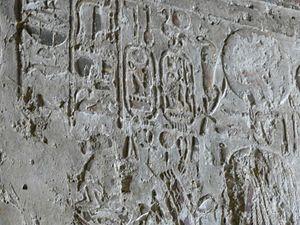
Intérieur du Spéos Artemidos, titulature de la reine Séthi Ier